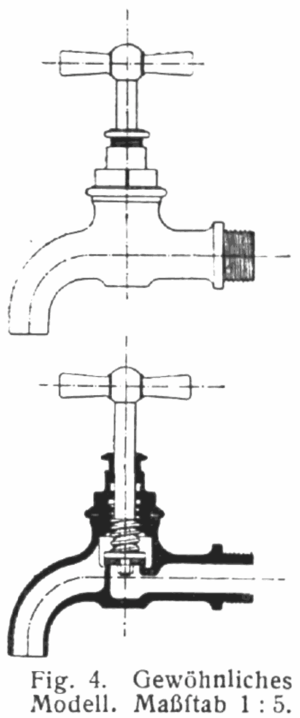
Vandhane
Ældre gennemskåret vandhane: Ved at dreje den lodrette pind kan vandgennemstrømningen reguleres
En vandhane er et mindre udtag fra en vandledning på eller i et hus. Hanens dimension betyder, at der kun kan gennemstrømme en begrænset mængde vandhanevand. Inde i husstandene kan der tappes fra både en koldtvandsledning og en varmtvandsledning, mens det uden for sjældent er muligt at tappe andet end koldt vand.